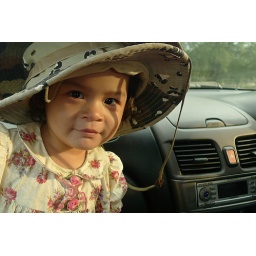
Juita ( 2 yrs 4 mths ) posing with a hat while in the car